Jersey (2022 film)

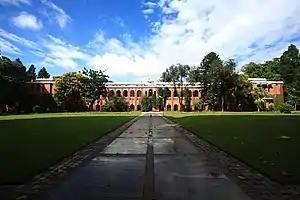
The song "Baliye Re" was filmed in front of the Main Building at The Doon School.

The film's songs are composed by Sachet–Parampara while the lyrics are written by Shellee. The film score is composed by Anirudh Ravichander who composed the score and soundtrack for the original Telugu version. The film version of 'Jind Meriye' is sung by Javed Ali. 'Maiyya Mainu' second version was sung by Sakshi Holkar.